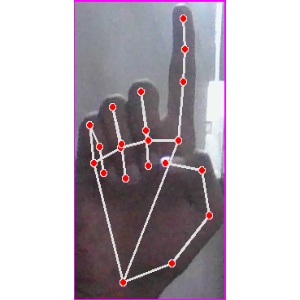
अक्षर: क